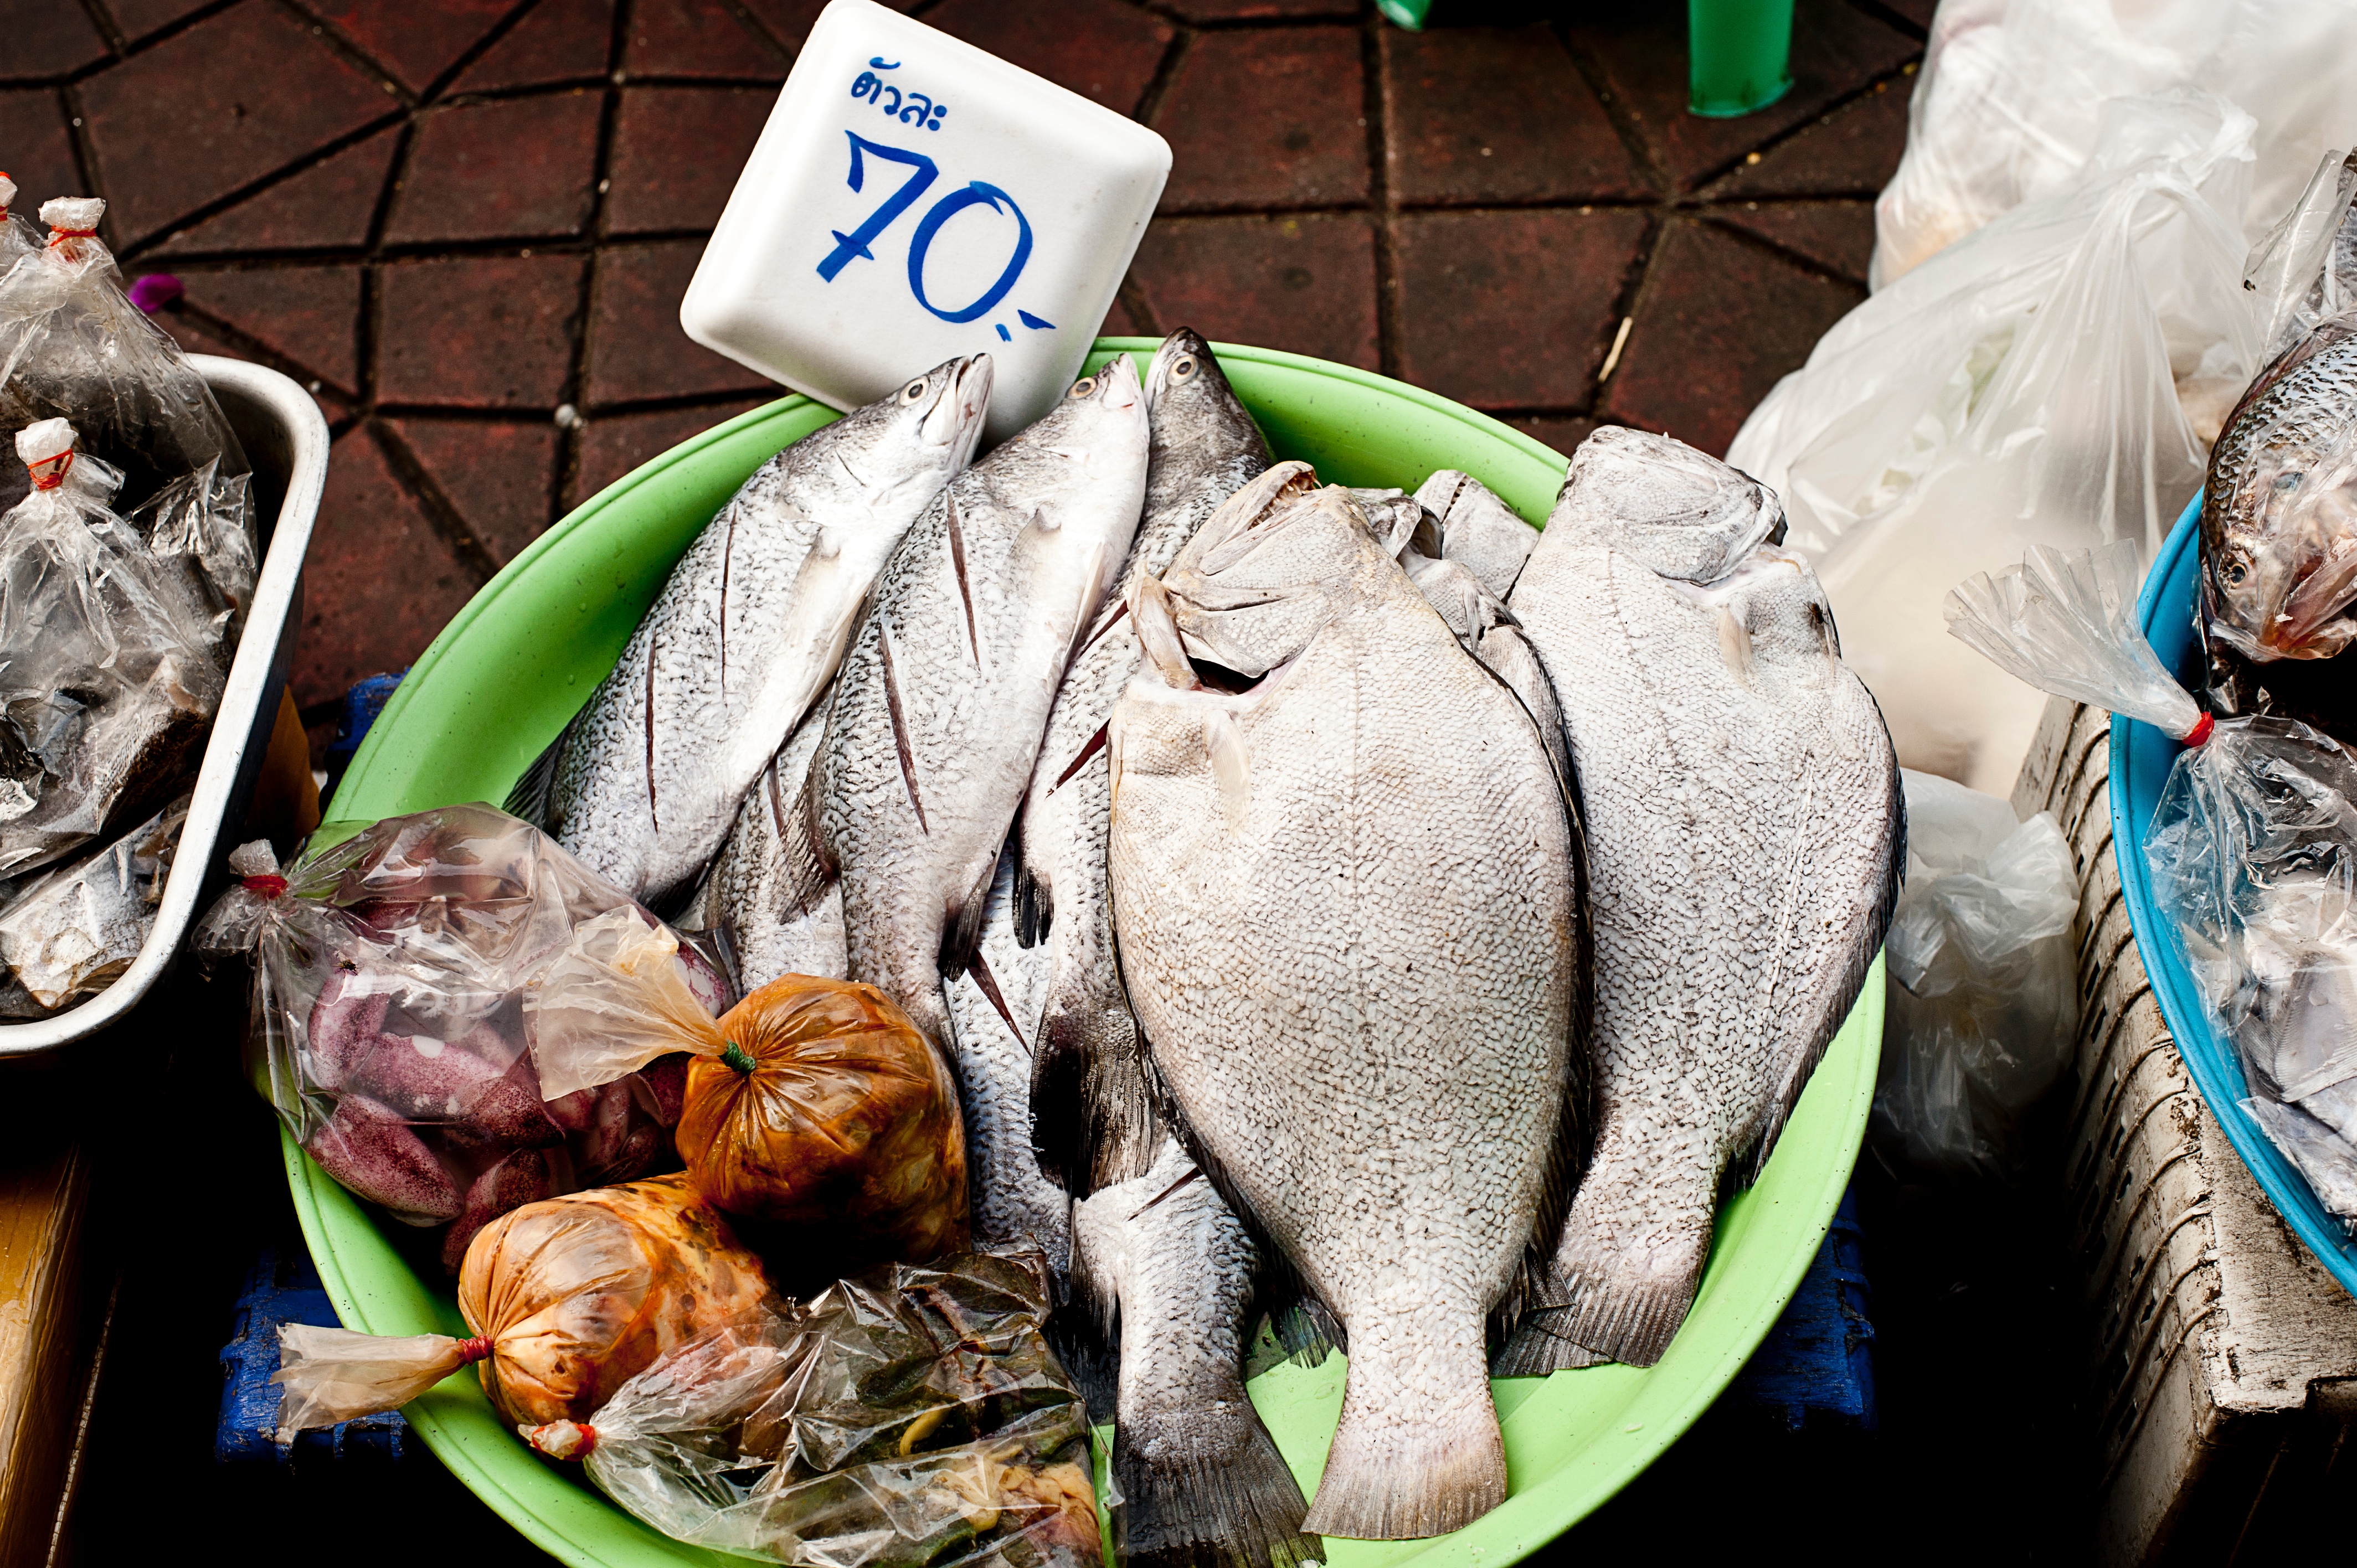
sign, food, produce, seafood, market, fish, 70, local food, animal source foods